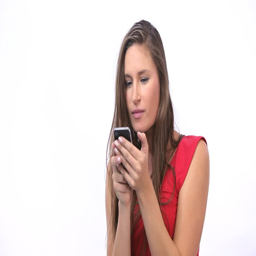
video of a woman using a smartphone